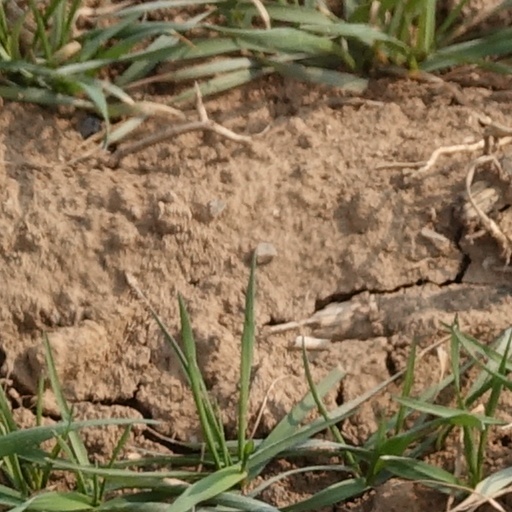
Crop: wheat